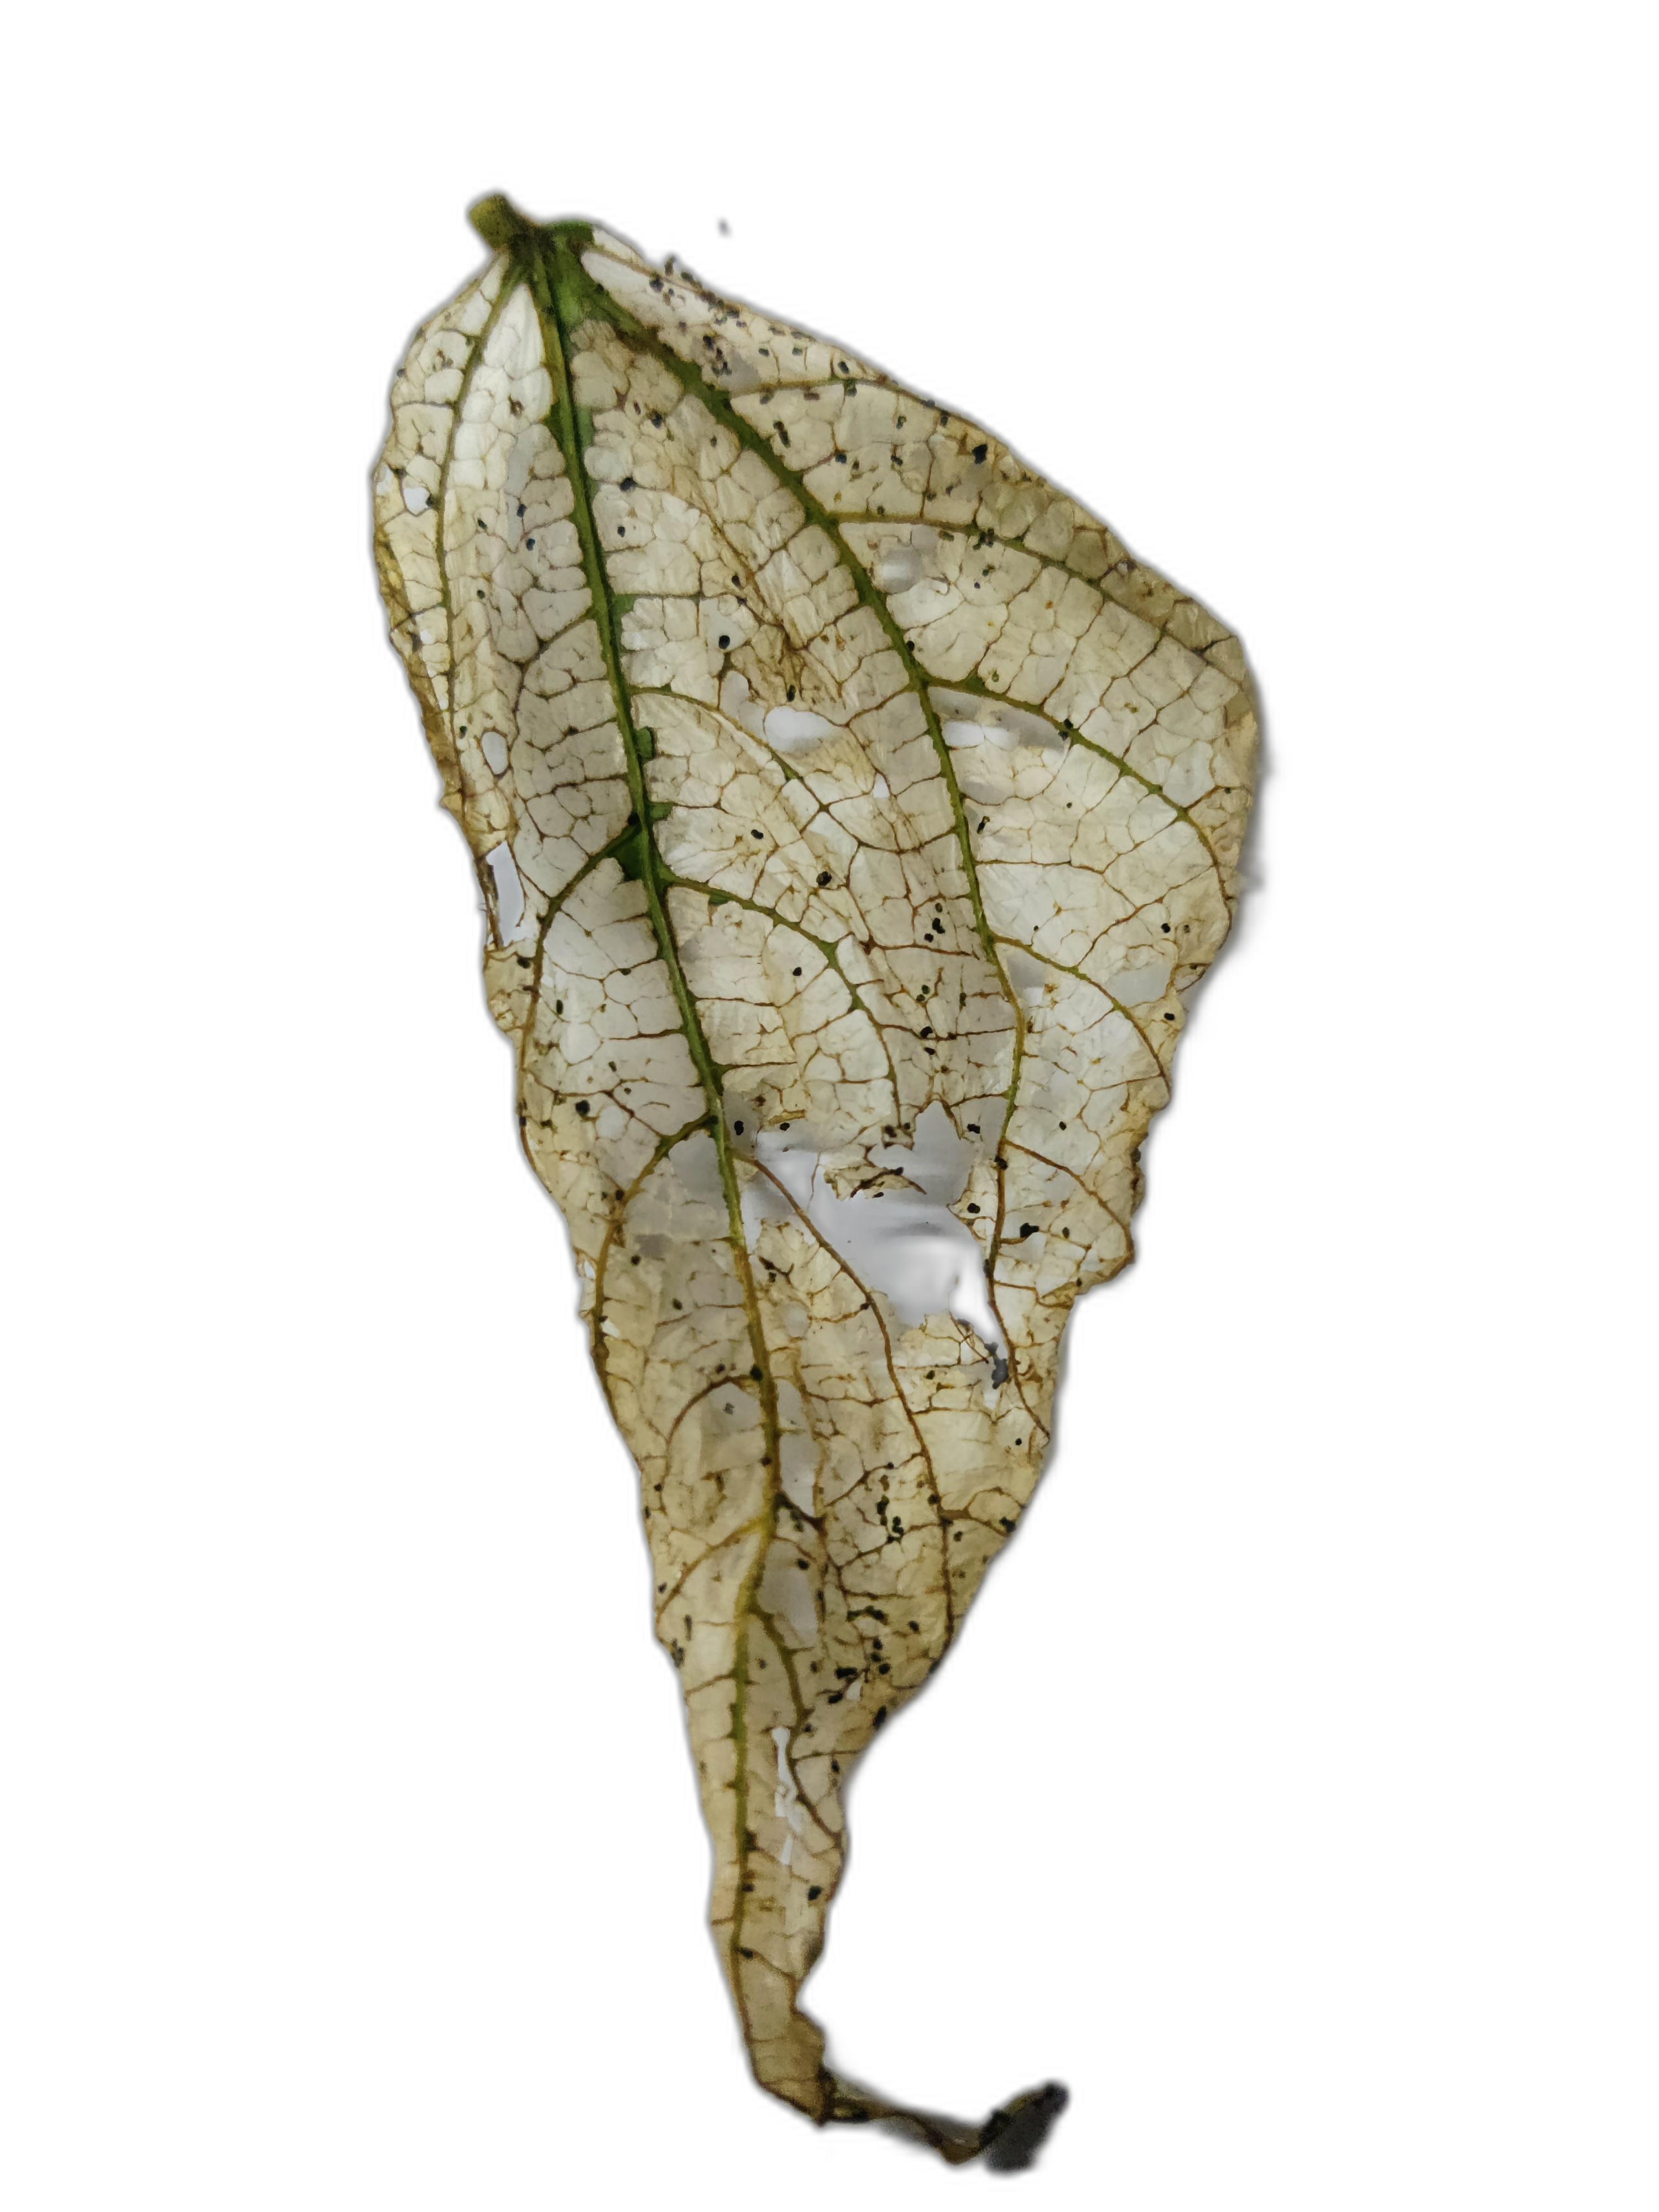
Label: Insect